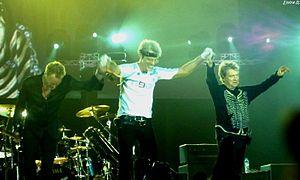
Le stade Vélodrome est une enceinte sportive située à Marseille en France. Bâti dans le 8ᵉ arrondissement, c'est le principal équipement sportif de Marseille et le deuxième stade de France en termes de capacité. Le Vélodrome est, depuis son inauguration en 1937, utilisé par le club de football de l'Olympique de Marseille.